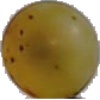
Label: Grape White 3